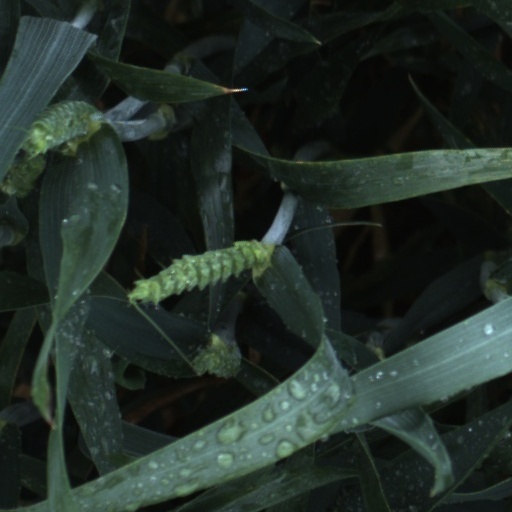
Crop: wheat